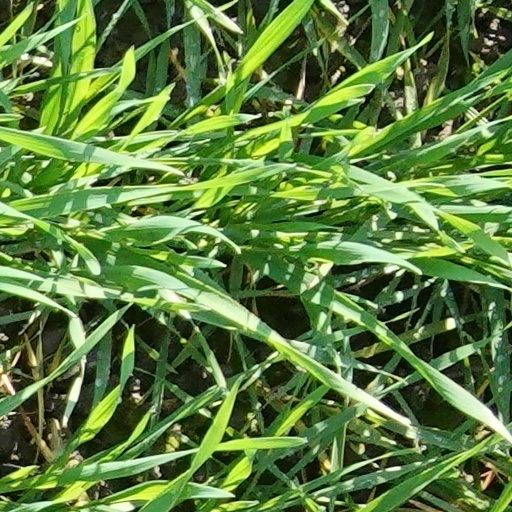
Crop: wheat